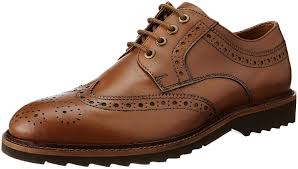
Label: Boat